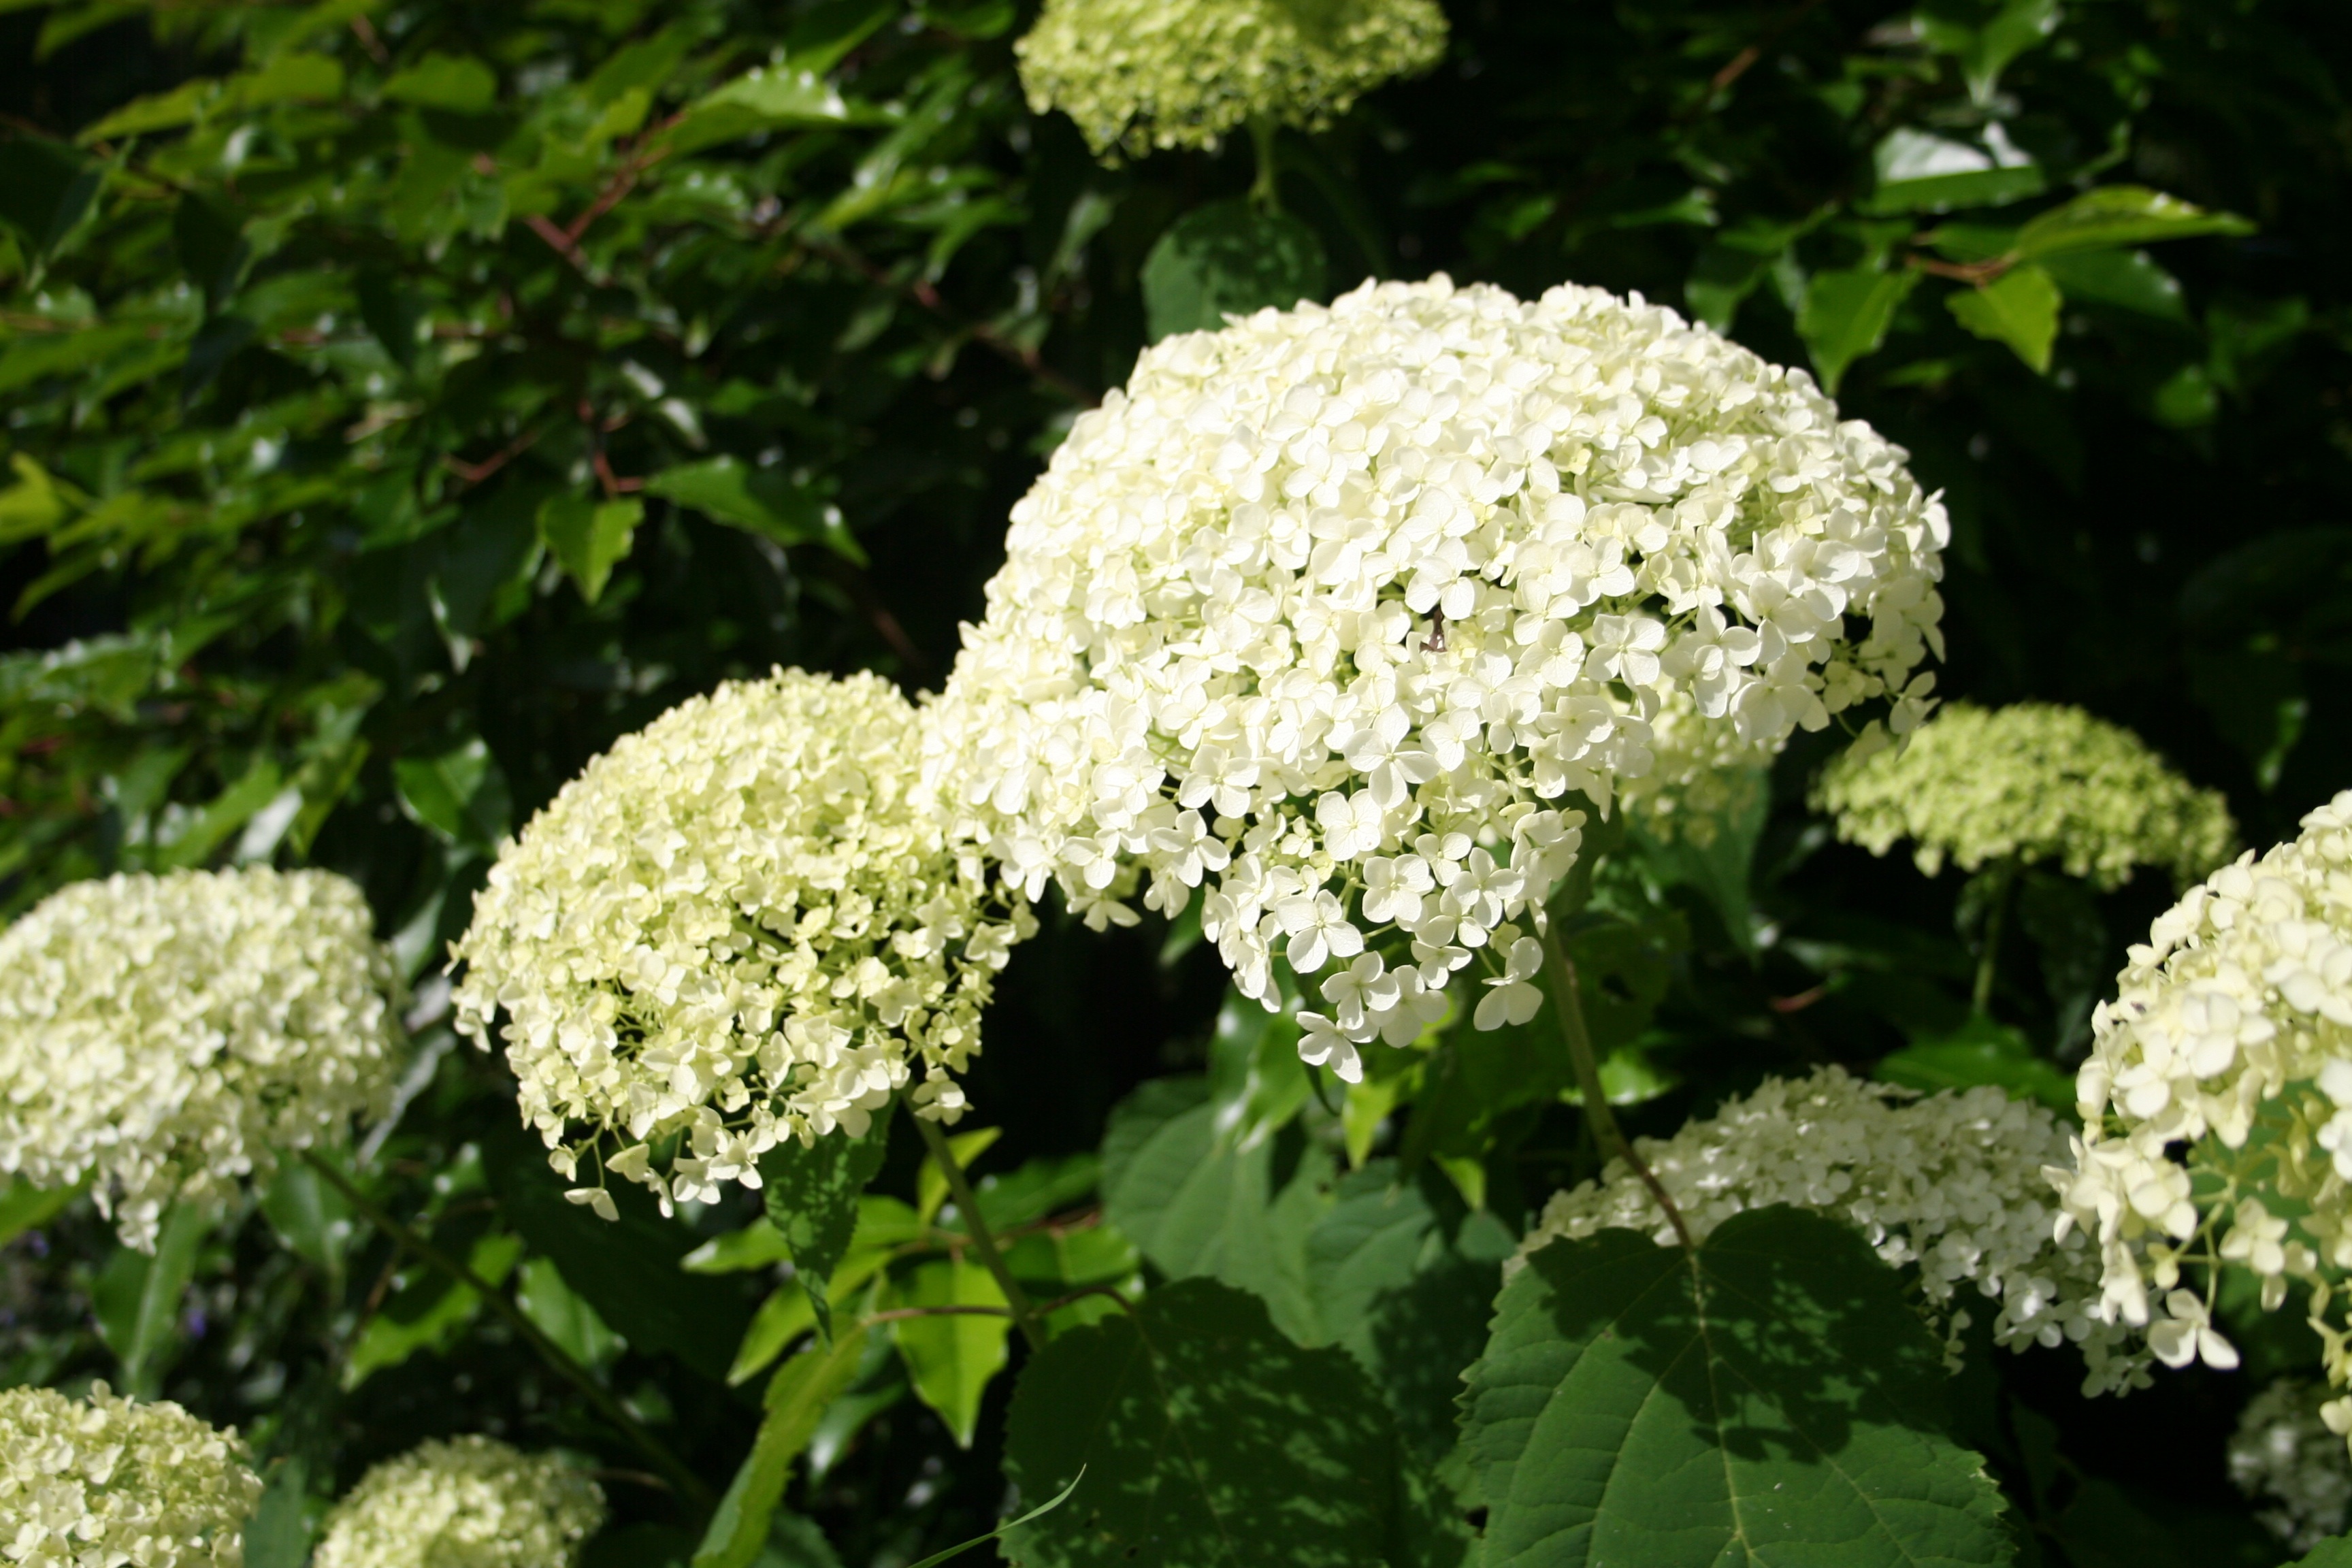
blossom, plant, flower, bloom, summer, botany, garden, close, hydrangea, flowers, shrub, viburnum, yarrow, hydrangeas, flowering plant, hydrangeaceae, cornales, guelder rose, land plant, moschatel family